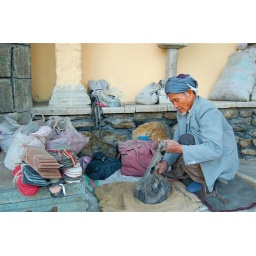
Shoe repairman getting ready for business on the street near our office